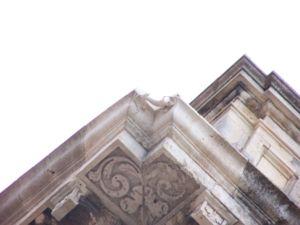
Giovanni Vermexio est un architecte italien actif au XVIIᵉ siècle